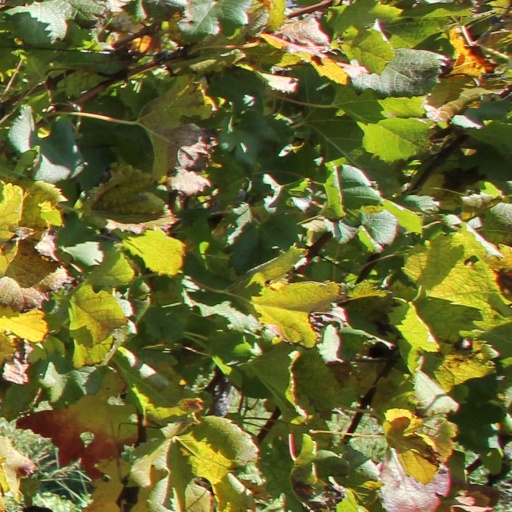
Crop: grape